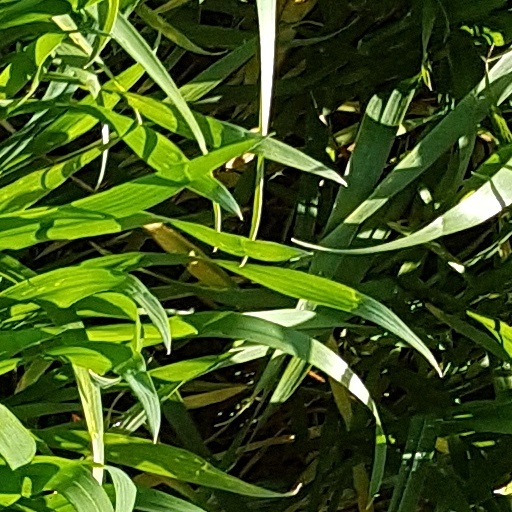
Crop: wheat